Norwich

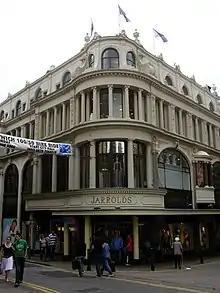
Jarrolds department store has been based in Norwich since 1823.

In 1797 Thomas Bignold, a 36-year-old wine merchant and banker founded the first Norwich Union Society. Some years earlier, when he moved from Kent to Norwich, Bignold had been unable to find anyone willing to insure him against the threat from highwaymen. With the entrepreneurial thought that nothing was impossible, and aware that in a city built largely of wood the threat of fire was uppermost in people's minds, Bignold formed the "Norwich Union Society for the Insurance of Houses, Stock and Merchandise from Fire". The new business, which became known as the Norwich Union Fire Insurance Office, was a "mutual" enterprise. Norwich Union would later become the country's largest insurance giant.